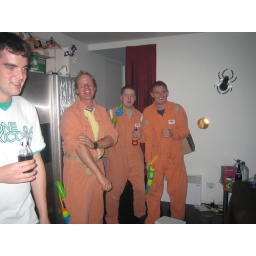
3 guys in orange suits with water guns....again good effort.